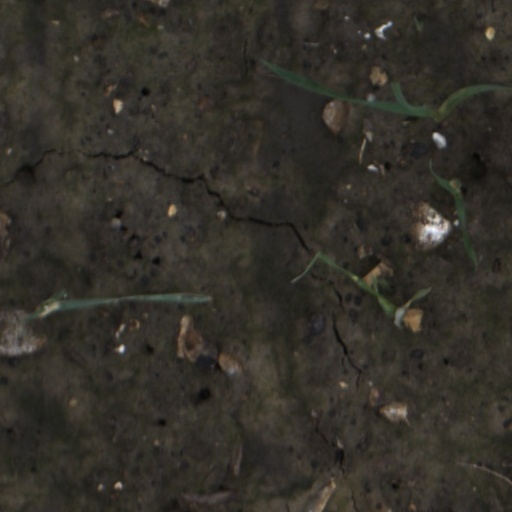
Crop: wheat